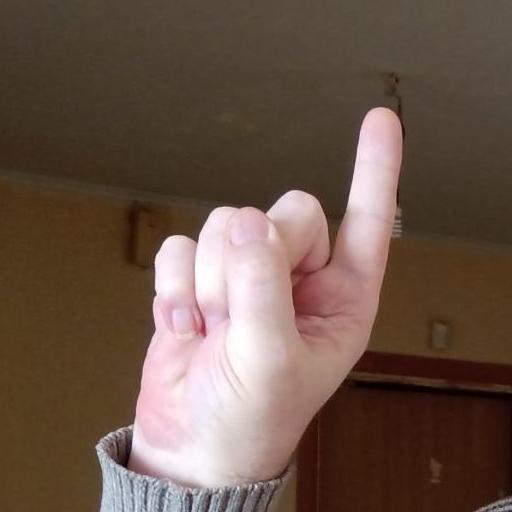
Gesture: one